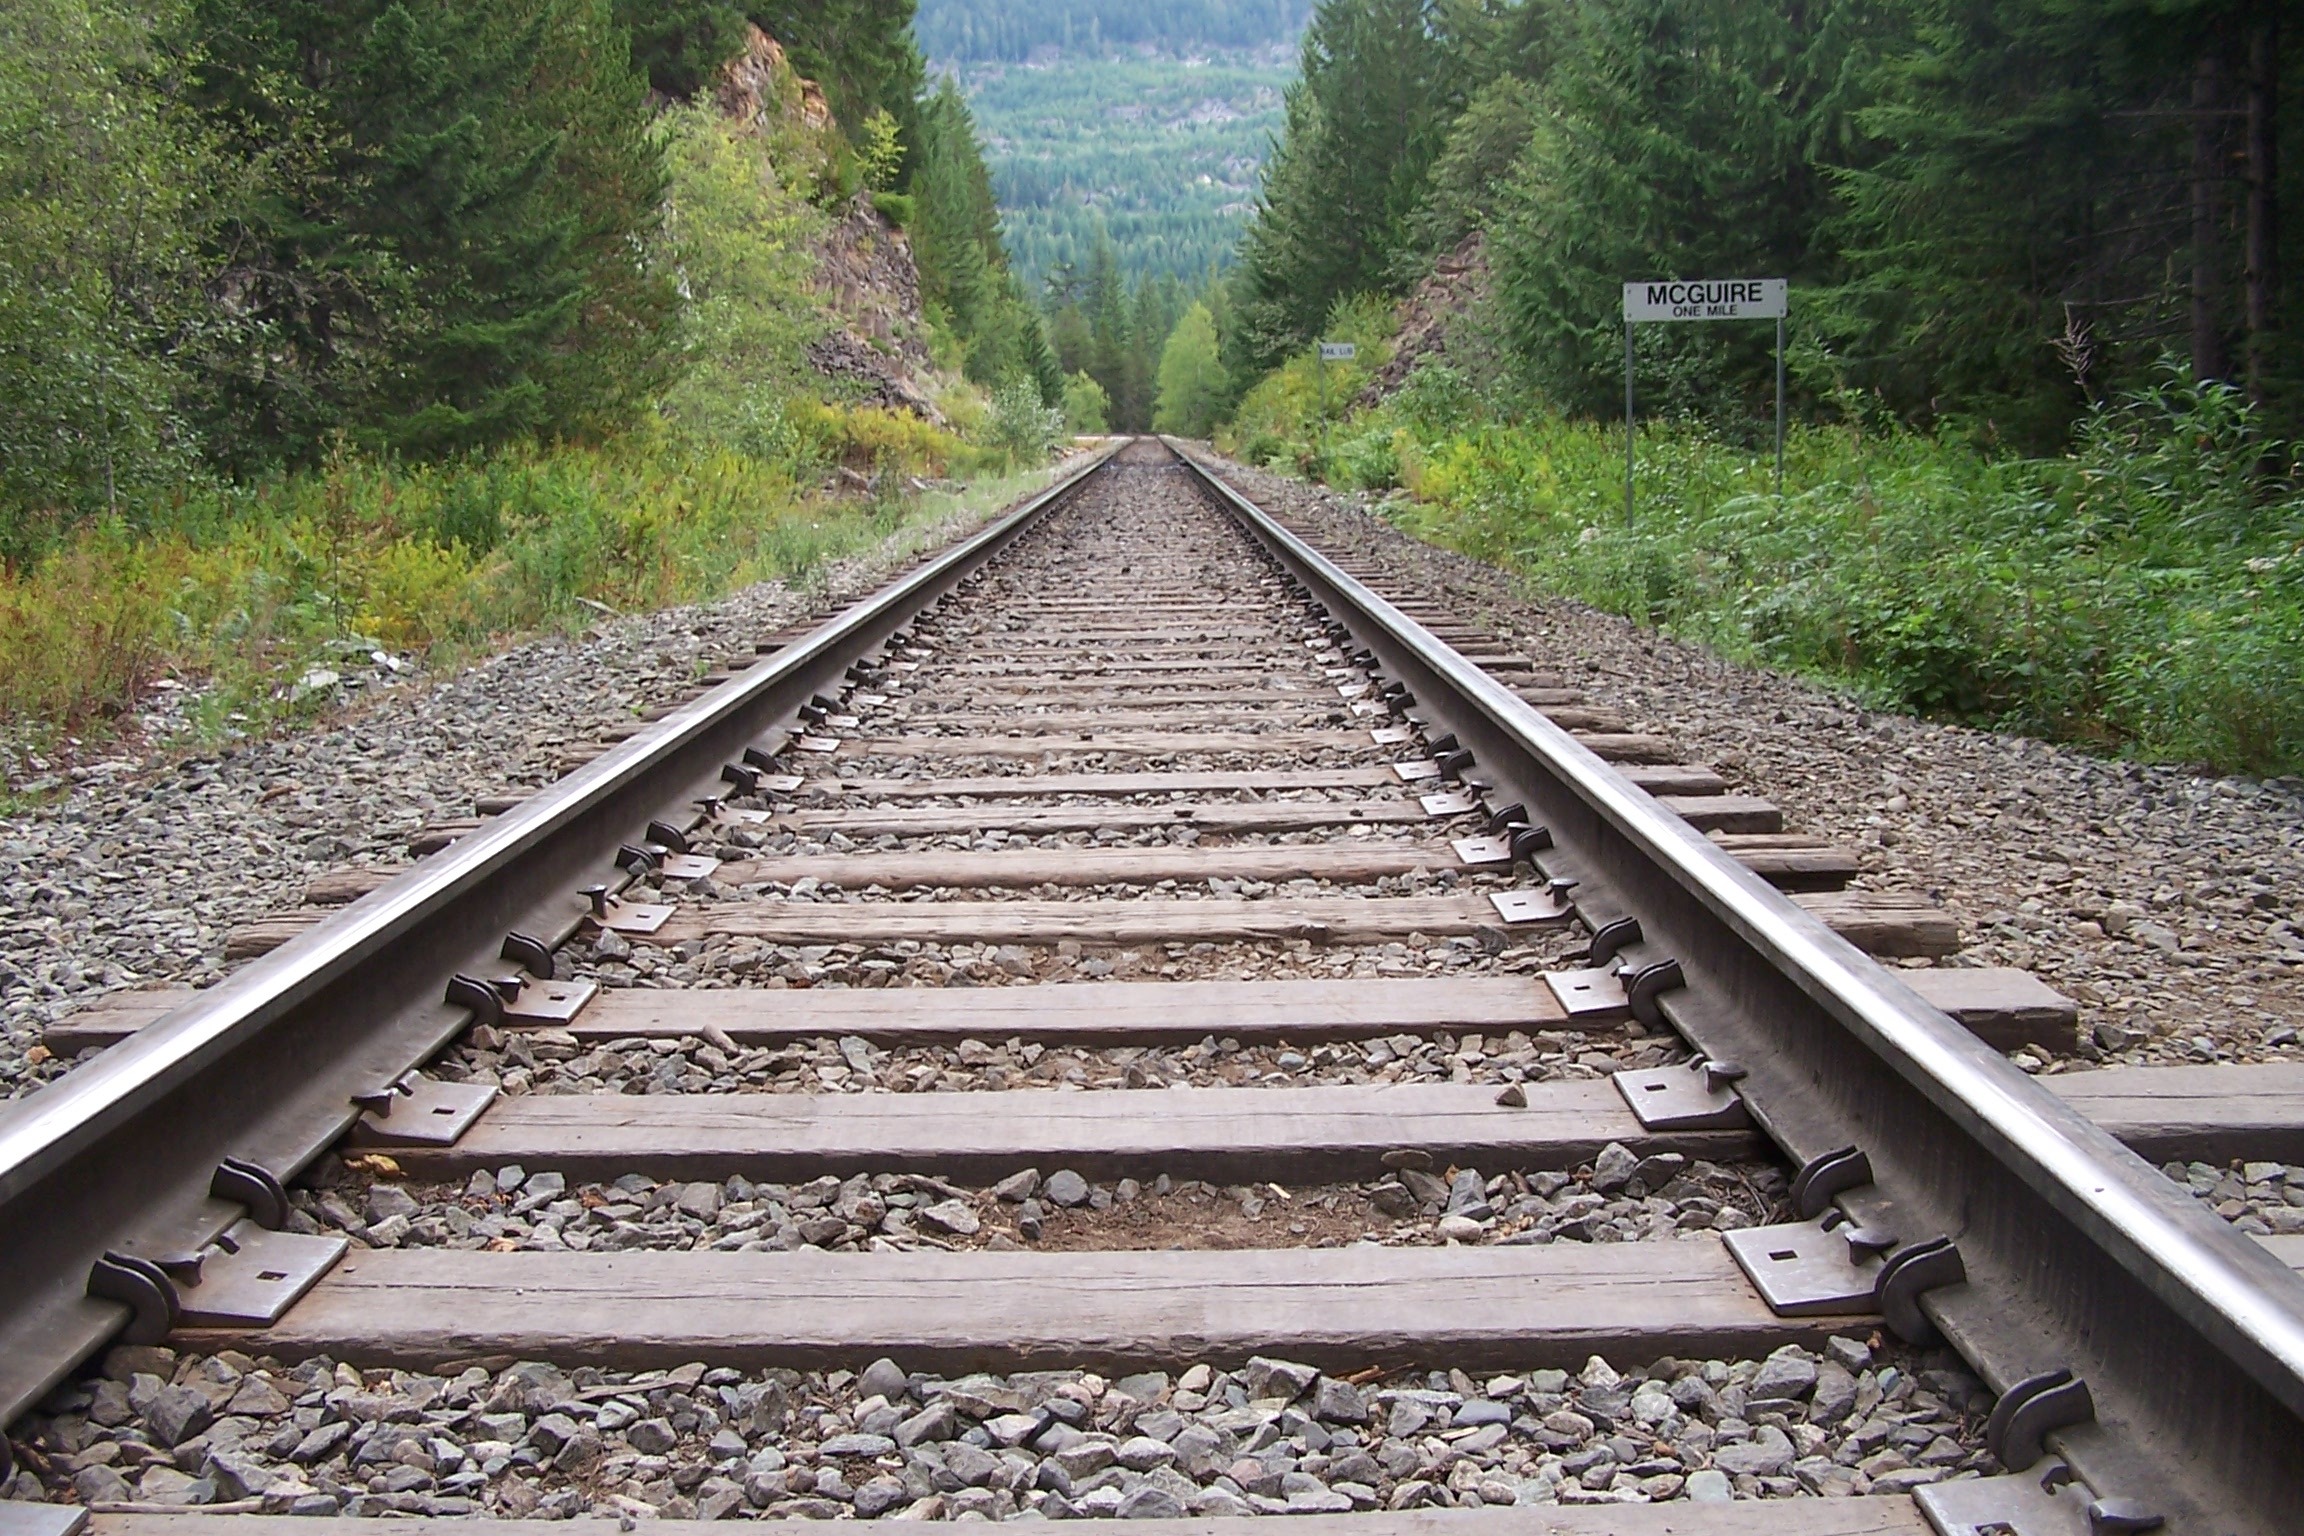
nature, track, railway, rail, transport, vehicle, lane, tracks, canada, way, rail transport, railroad tracks, british columbia, rolling stock, nonbuilding structure